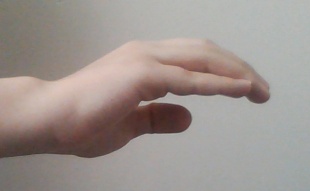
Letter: jeem